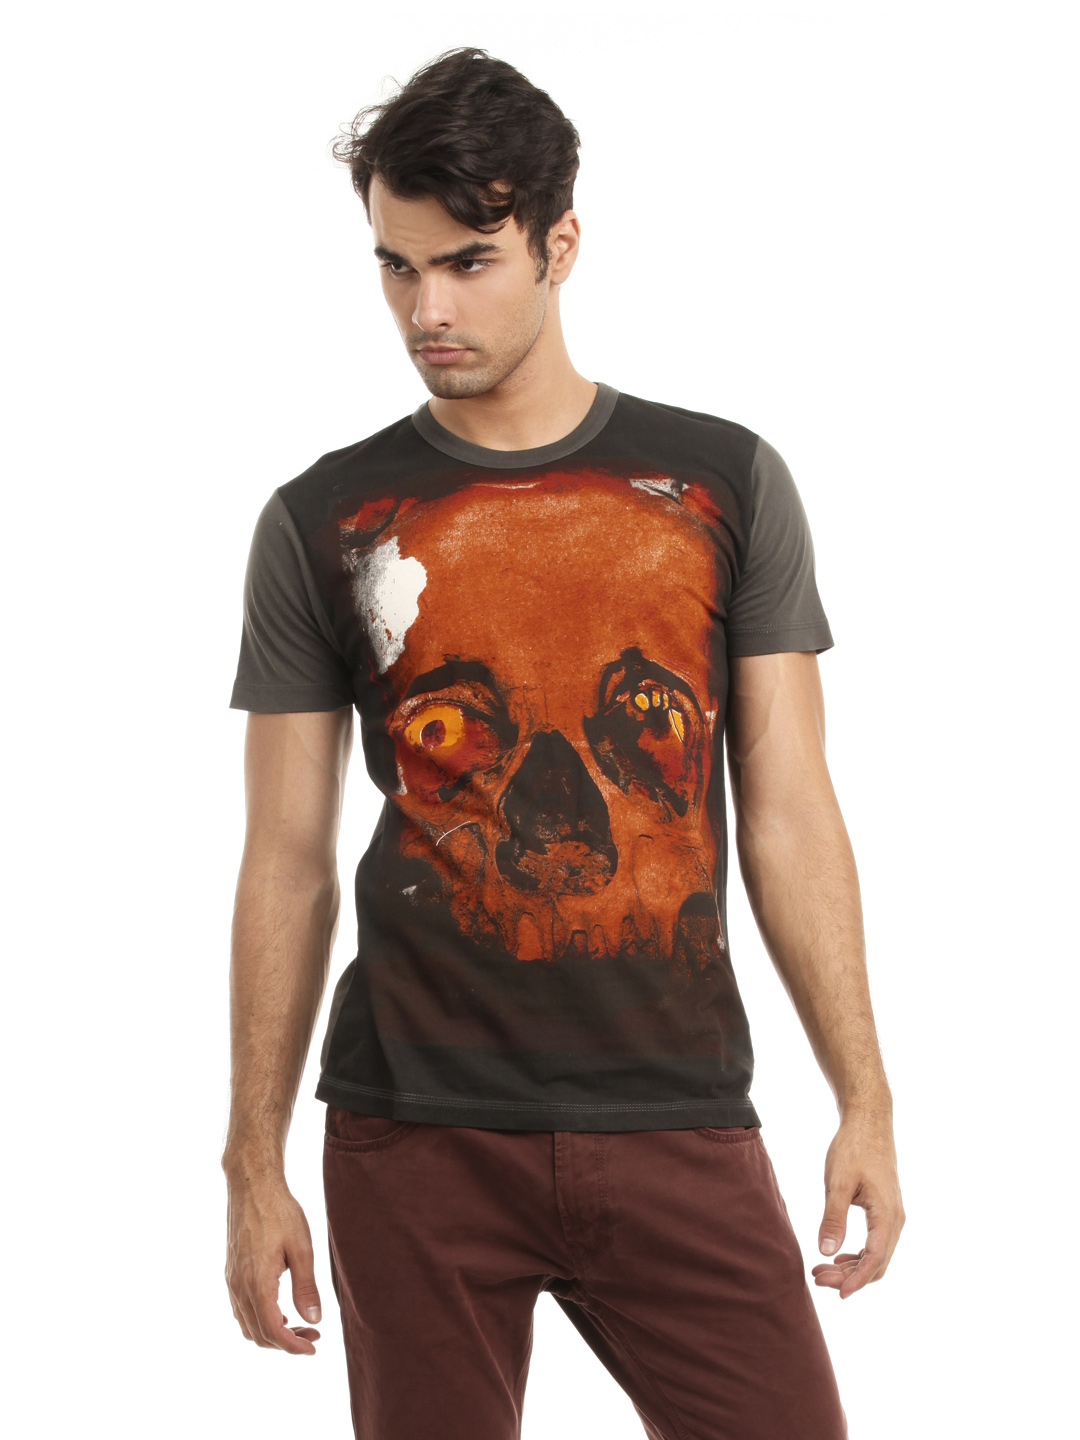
French Connection Men Grey Printed T-shirt
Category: Apparel / Topwear / Tshirts
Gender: Men
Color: Grey
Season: Summer 2012
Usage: Casual